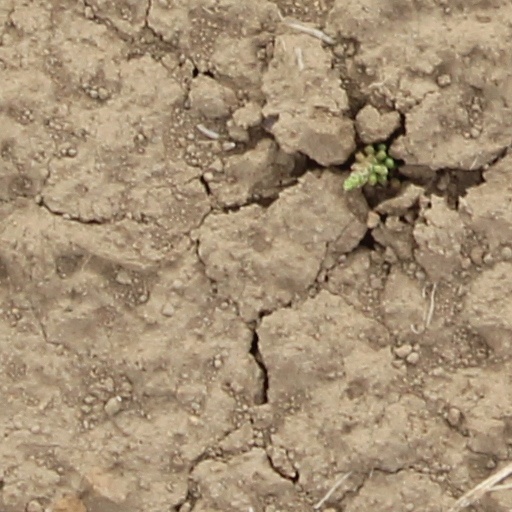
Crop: wheat